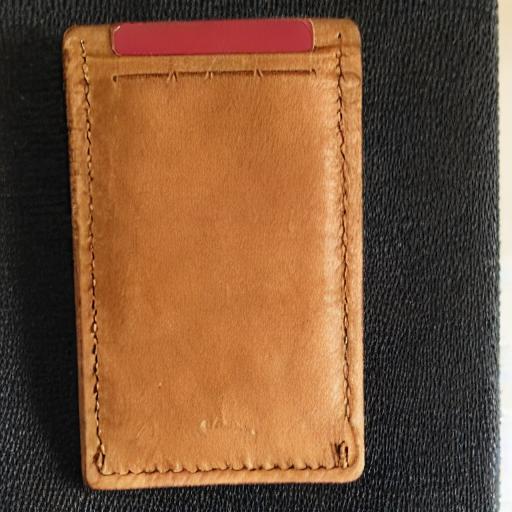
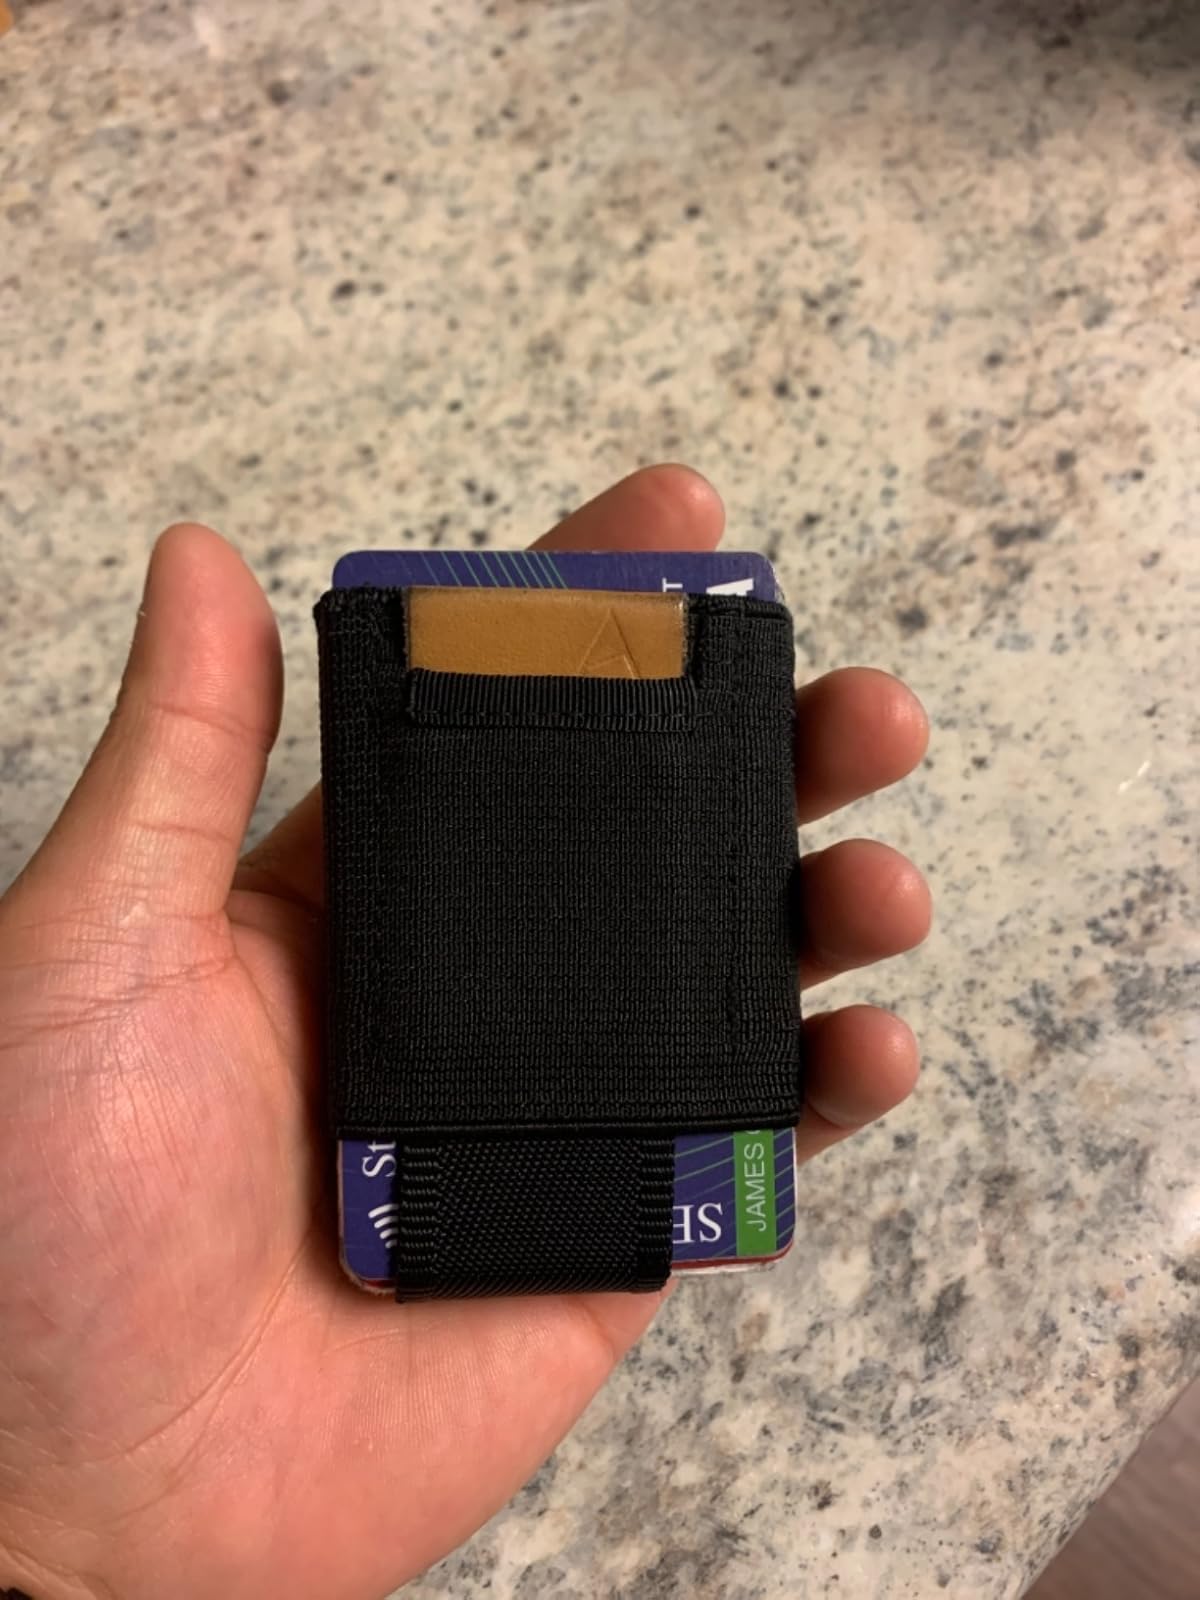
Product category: accessories_wallet
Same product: no